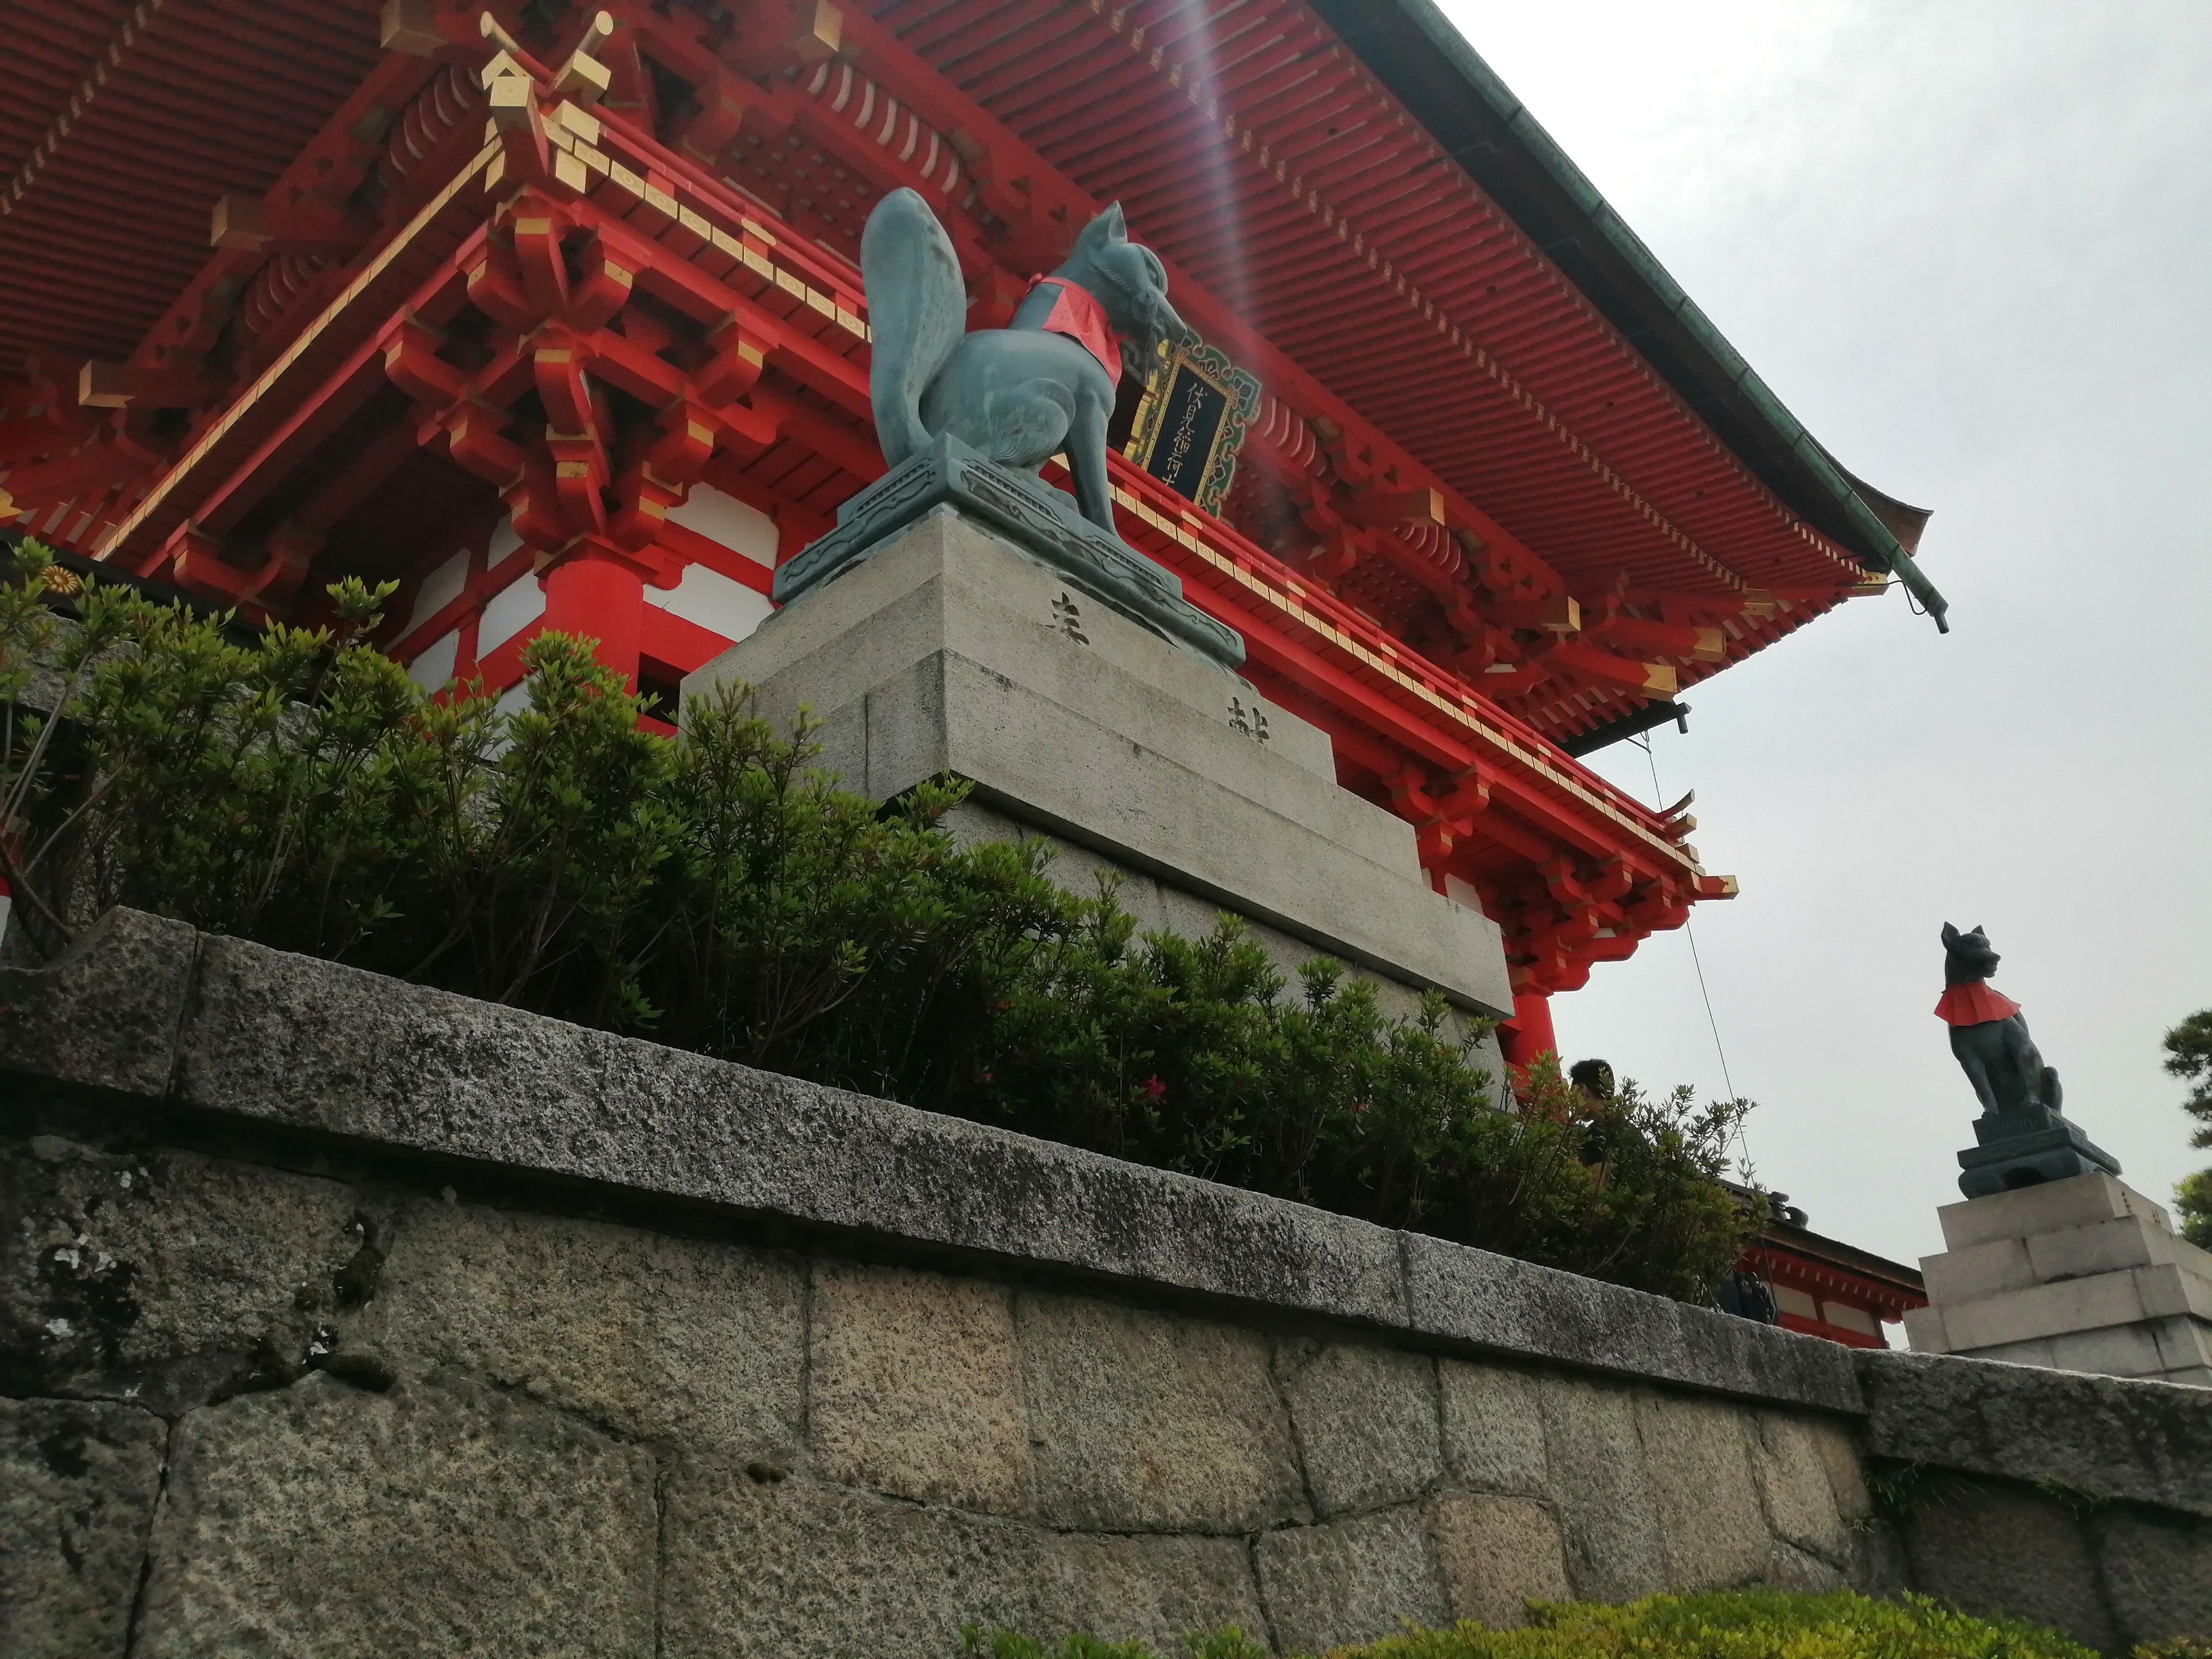
osaka, japan, chinese architecture, japanese architecture, architecture, building, temple, place of worship, shrine, sky, roof, historic site, pagoda, facade, tourism